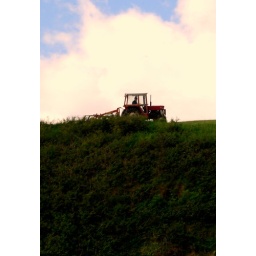
martin shaking the cut grass in field above tra bhan muckross kilcar co donegal 11/6/09